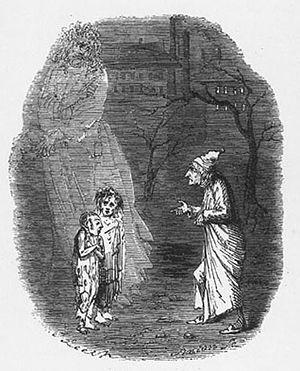
Un chant de Noël, également publié en français sous les titres Cantique de Noël, Chanson de Noël ou Conte de Noël, est le premier et le plus célèbre des contes écrits par Charles Dickens. Rédigé en même temps que Martin Chuzzlewit et paru en décembre 1843 chez Chapman & Hall avec des illustrations de John Leech, il est considéré comme « son œuvre la plus parfaite ». Aussitôt, Thackeray le salue comme un « bienfait national ». Acclamé par les critiques comme par le public, sa popularité n'a jamais faibli. Son protagoniste, Scrooge, reste sans doute le personnage dickensien le plus universellement connu et, grâce à ce livre, Dickens, incarné en une sorte de Père Noël pour le monde anglo-saxon, a été décrit comme l'« inventeur » de la fête qui lui est associée.